Galway

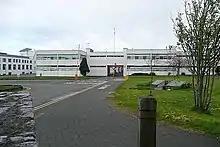
Atlantic Technological University – Galway campus

In June 2010, the Super8 Shots film festival was launched in Galway, the first Super film festival to occur in Ireland.